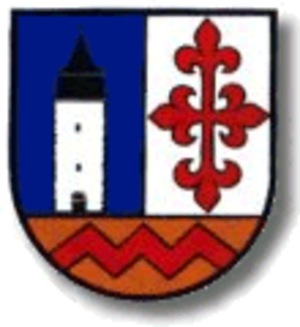
Laufeld est une municipalité allemande située dans le land de Rhénanie-Palatinat et l'arrondissement de Bernkastel-Wittlich.